Ted Gärdestad

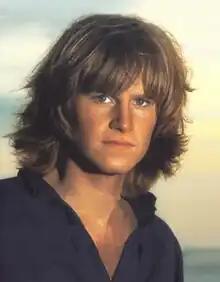
Gärdestad in 1979

Ted Arnbjörn Gärdestad (18 February 195622 June 1997) was a Swedish singer, songwriter, musician and actor known internationally as Ted. Gärdestad began his acting career in 1966 and began playing music in 1971, signing with Polar Music. Assigned with in-house producers Benny Andersson and Björn Ulvaeus, Gärdestad released his first single, "Hela världen runt," in late 1971 and worked closely with the four members of ABBA to create his debut album "Undringar" (1972). As Polar Music's best-selling solo artist (aside from ABBA), he continued to work with the group members throughout the 1970s, releasing three more albums "Ted" (1973), "Upptåg" (1974) and "Franska Kort" (1976), which were moderately successful. In 1978, Gärdestad released his first English-language album, Blue Virgin Isles, which did not have success internationally, as his predecessor albums had in his home country.